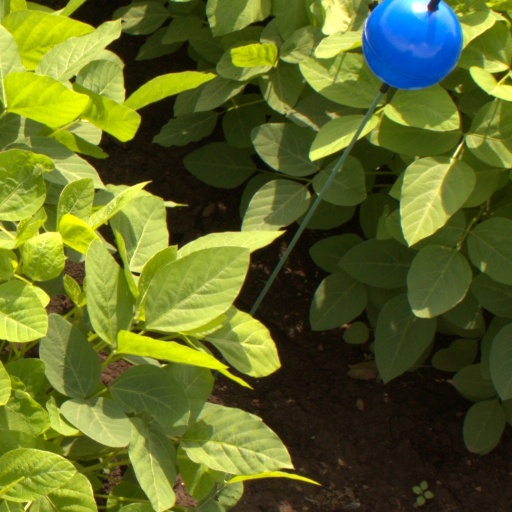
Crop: soybean